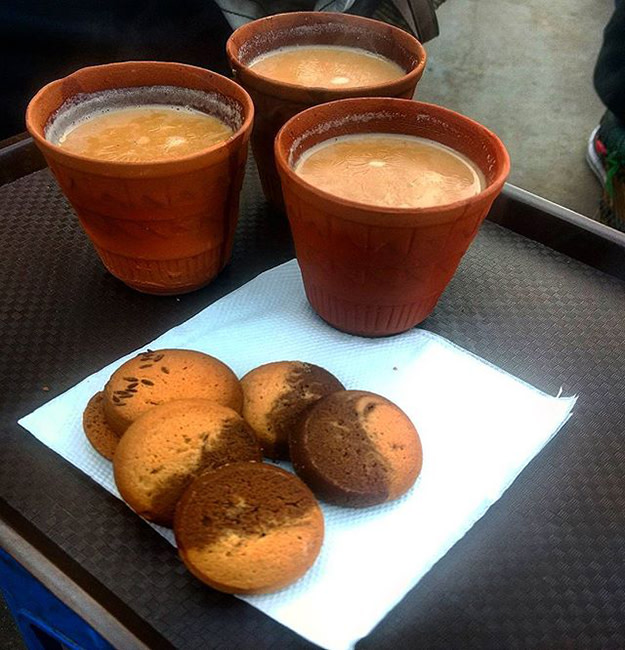
Dish: chai